World Brotherhood Colonies

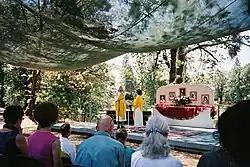
Religious service at an Ananda World Brotherhood Colony

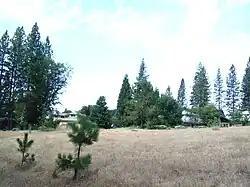
Expanding Light Retreat at Ananda Village (California, US)

Though Yogananda had proposed World Brotherhood Colonies under the conditions of the Great Depression, his idea still held promise, according to Christopher Miller. One of Yogananda's disciples, Kriyananda, insisted that Yogananda never abandoned the idea. A number of disciples decided to create colonies independently of SRF, the most notable one being Ananda Village.